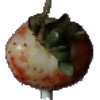
Label: Strawberry 1